Nice People (film)

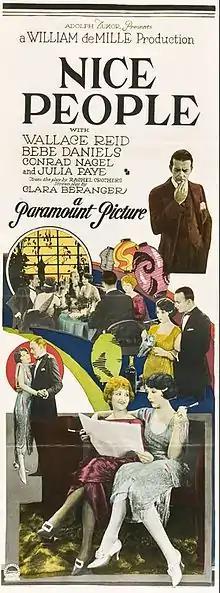
Movie poster

Nice People is a 1922 American silent drama film directed by William C. deMille and starring Wallace Reid and Bebe Daniels. The movie is based on the 1921 Broadway play of the same name by Rachel Crothers that had starred Tallulah Bankhead, Francine Larrimore, and Katharine Cornell. Vincent Coleman played Reid's part of the Captain.